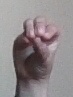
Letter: ha